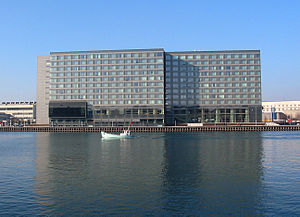
Kalvebod Brygge
Moderne byggeri på Kalvebod Brygge. Bemærk fiskekutteren foran.
Kalvebod Brygge er en vej langs Københavns Sydhavn. Den går fra Christians Brygge ved Langebro til Vasbygade. Fra Kalvebod Brygge er der udsigt til Københavns Havn. På den anden side af havnen ligger Islands Brygge. Der er megen trafik. På den vestlige del, fra Bernstorffsgade til Vasbygade, afgrænses den på den nordlige side af et stort Jernbaneterræn.